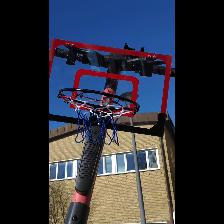
Label: NonHuman